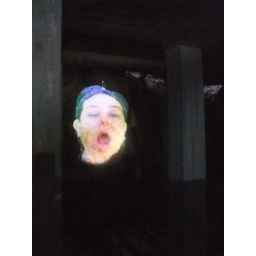
rock face in a building